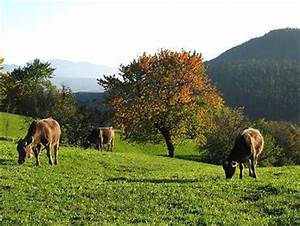
Label: mucca